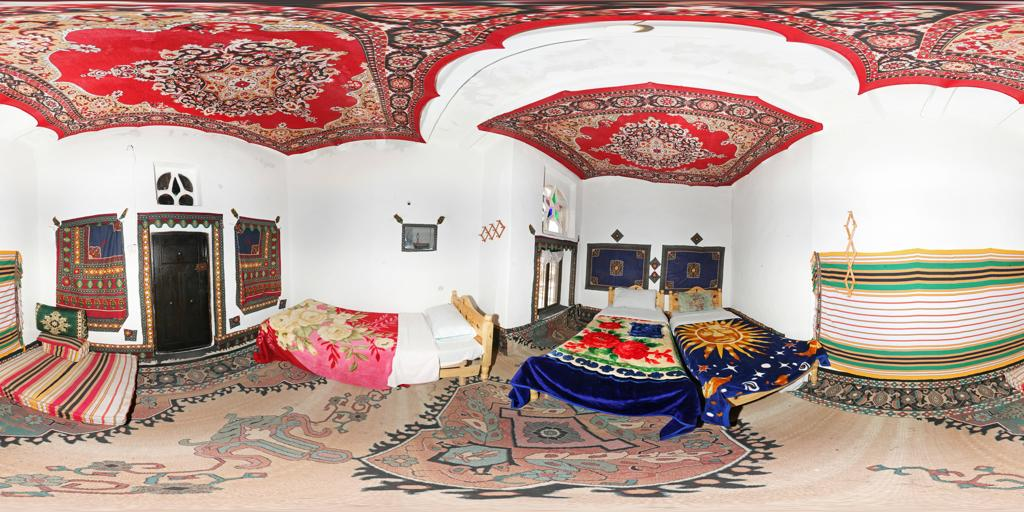
Referred object: the small wall-mounted TV above the bed

Referred object: the double bed opposite the wooden door